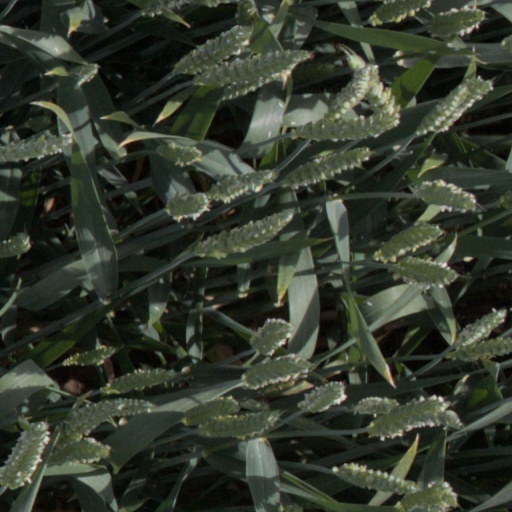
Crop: wheat